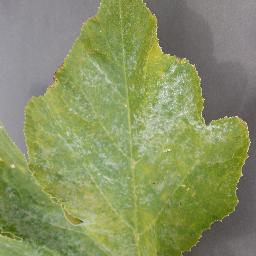
Label: Squash___Powdery_mildew